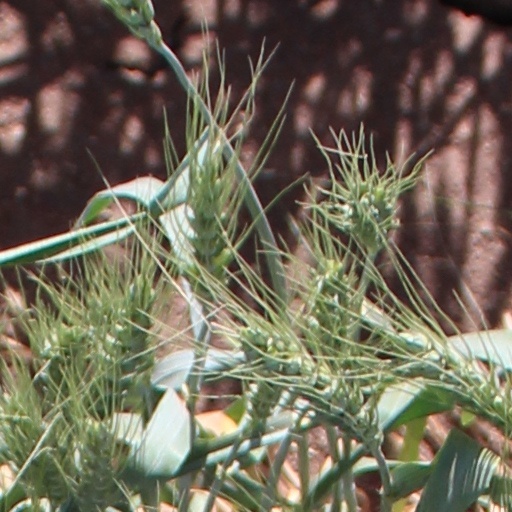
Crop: wheat